Jani Tapani Virtanen

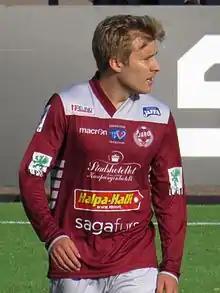
Virtanen in 2015

Jani Tapani Virtanen (born 6 May 1988) is a Finnish former professional footballer who played as a striker.